Bavarian S 3/6

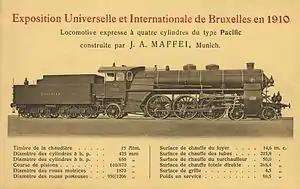
Bavarian S 3/6, Series a to c

The Class S 3/6 steam locomotives of the Royal Bavarian State Railways (later Class 18.4-5 of the Deutsche Reichsbahn) were express train locomotives with a 4-6-2 Pacific (Whyte notation) or 2'C1' (UIC classification) wheel arrangement.